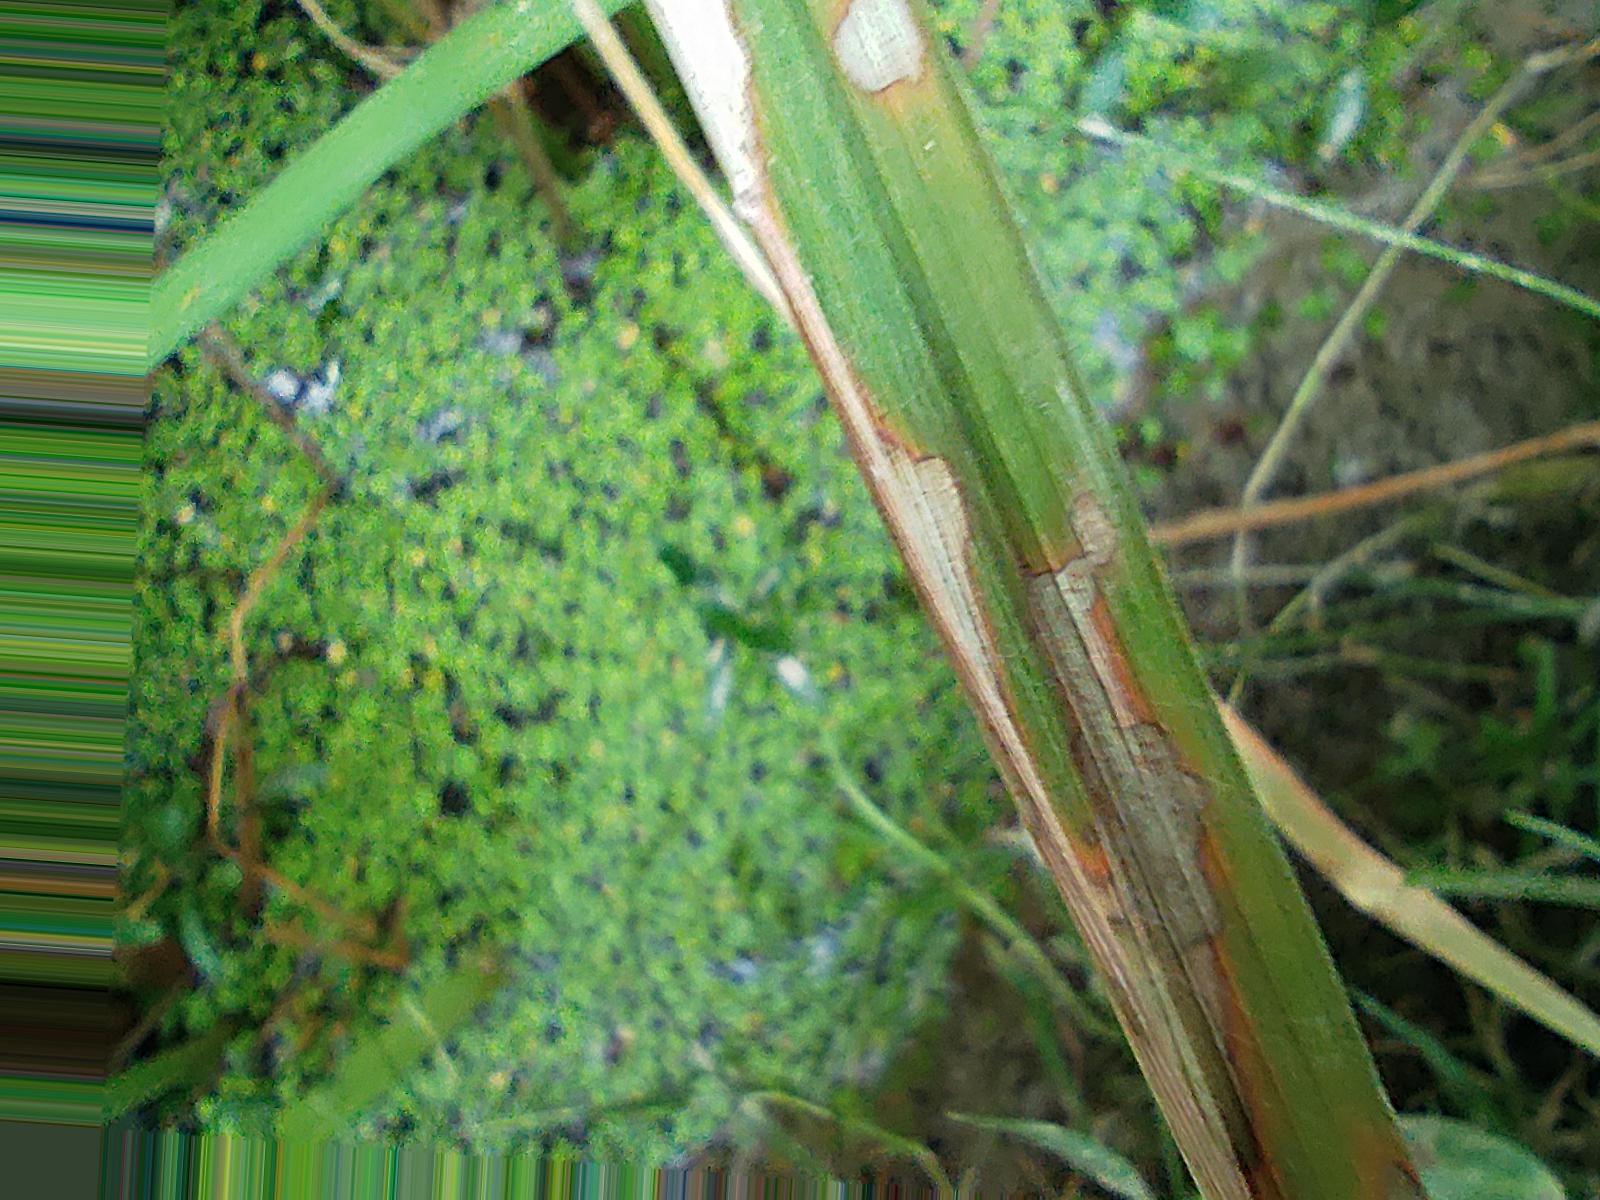
Nhãn: Bệnh Đốm Vằn ( Khô vằn ) ( Sheath Blight )